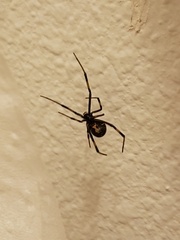
Species: Lactrodectus_hesperus